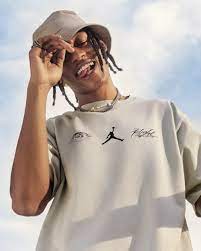
Label: Sneaker